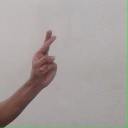
अक्षर: र